Jair Bolsonaro 2022 presidential campaign

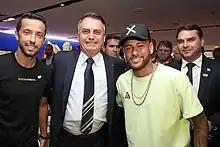
In September 2022, Brazilian football star Neymar announced his support for Jair Bolsonaro in the 2022 Brazilian general election.

The following politicians announced their candidacy. The political parties had up to 15 August 2022 to formally register their candidates.